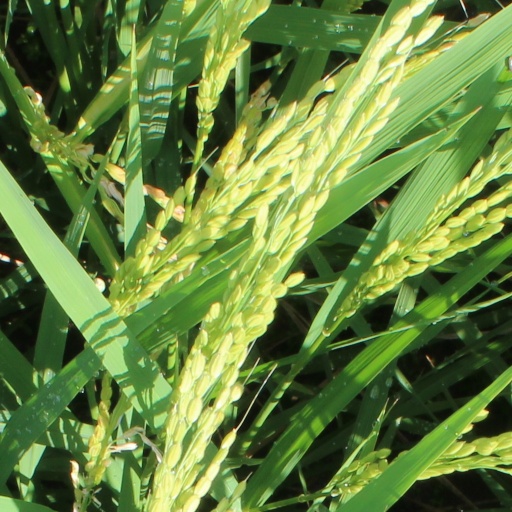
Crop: rice